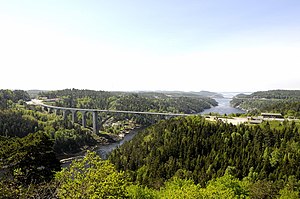
Svinesundbroen / Historie
Den gamle Svinesundsbro med den nye bagved, set fra Hjelmkollen fort.